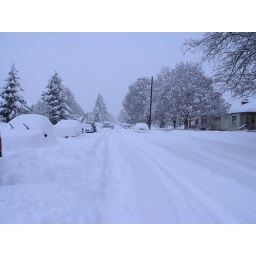
The road in front of our house looking North.